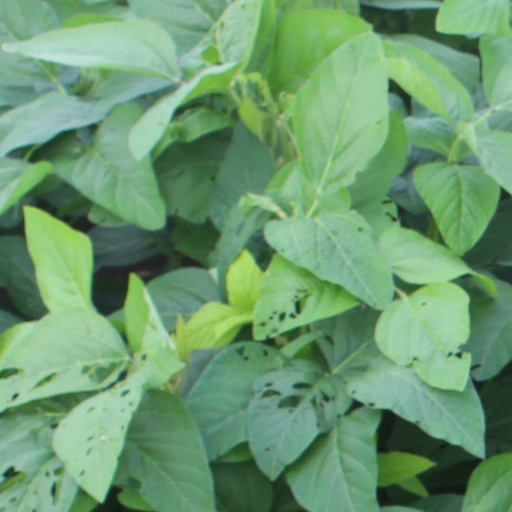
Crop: soybean